Paul Trousdale

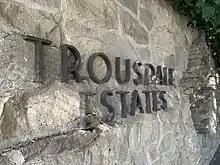
Sign for Trousdale Estates, Beverly Hills

Paul Whitney Trousdale Jr. (1915 – April 9, 1990) was an American real estate developer. He is best known for developing the Trousdale Estates in Beverly Hills, California. He built over 25,000 homes in Southern California.